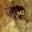
Label: beetle